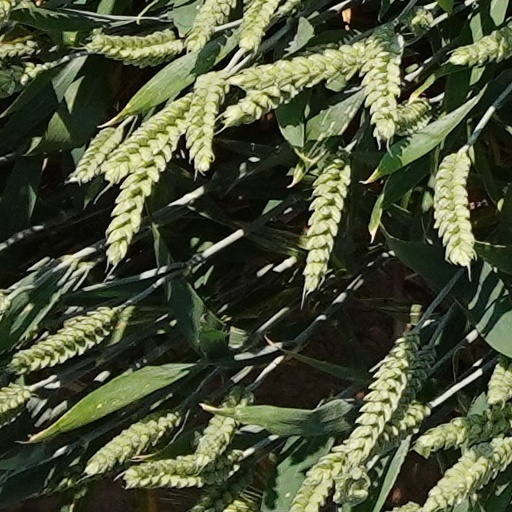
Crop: wheat